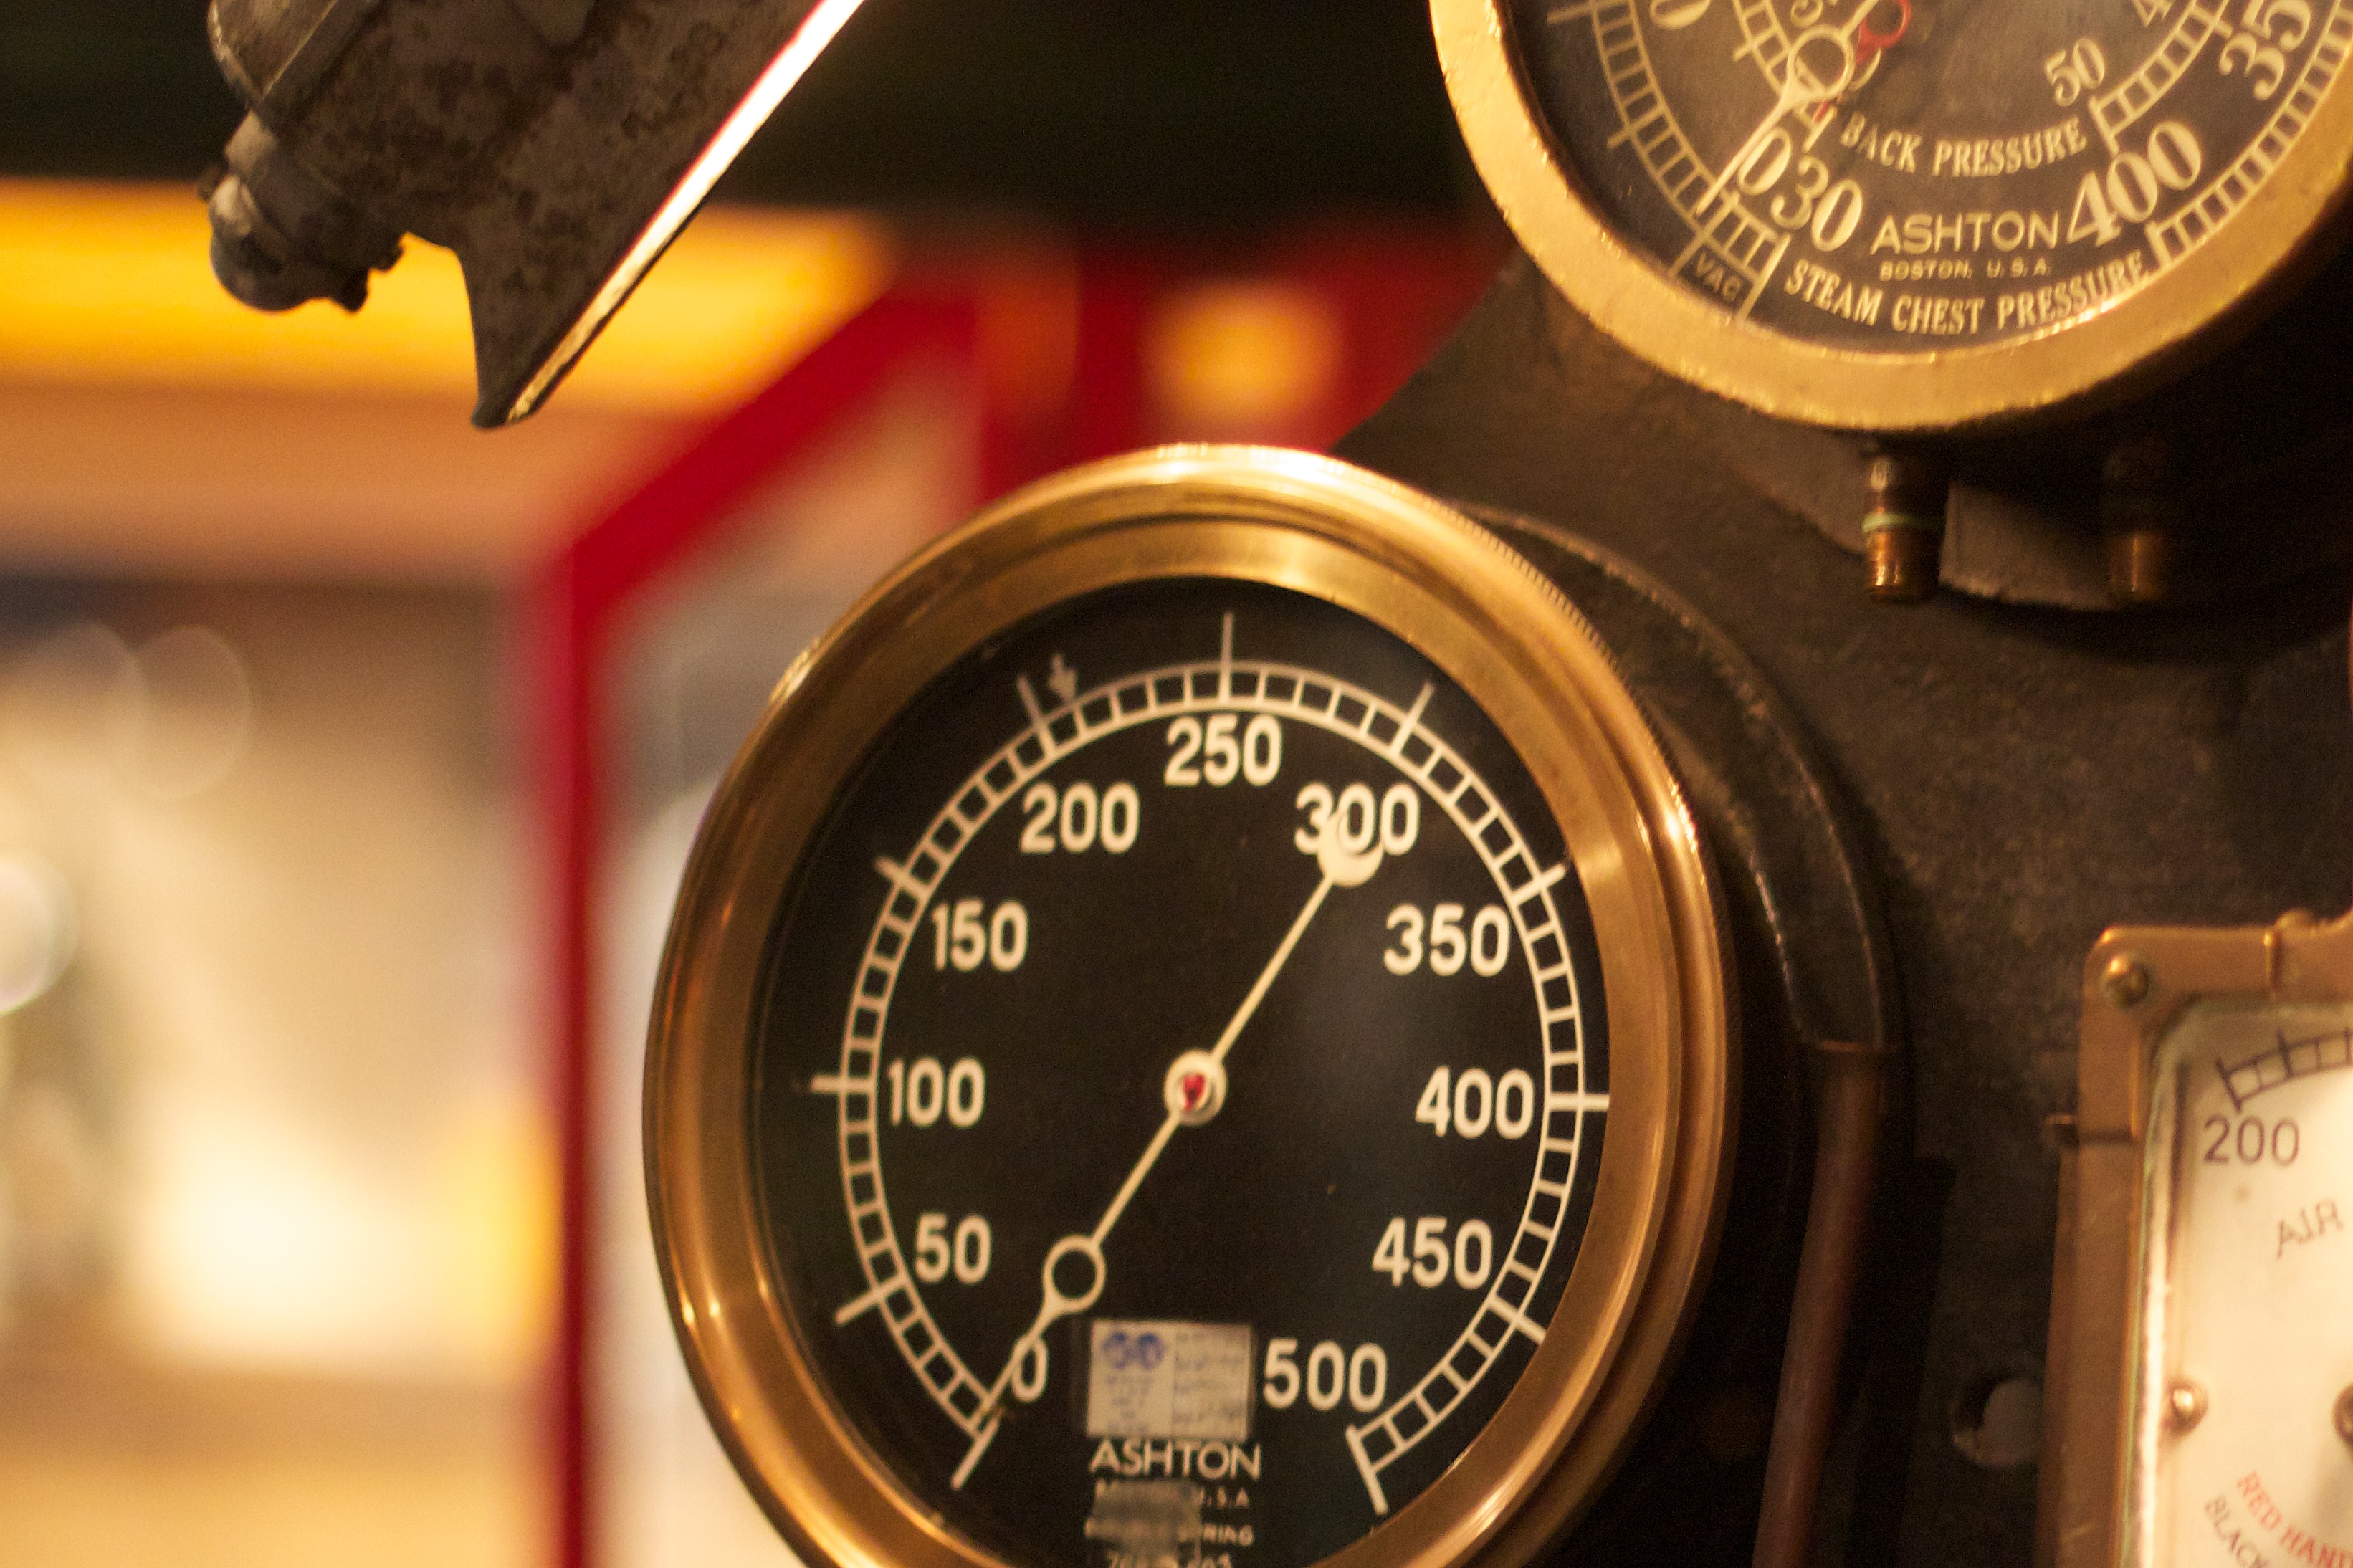
watch, gauge, man made object, measuring instrument